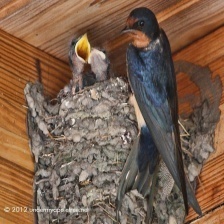
Species: BARN SWALLOW
Scientific name: HIRUNDO RUSTICA